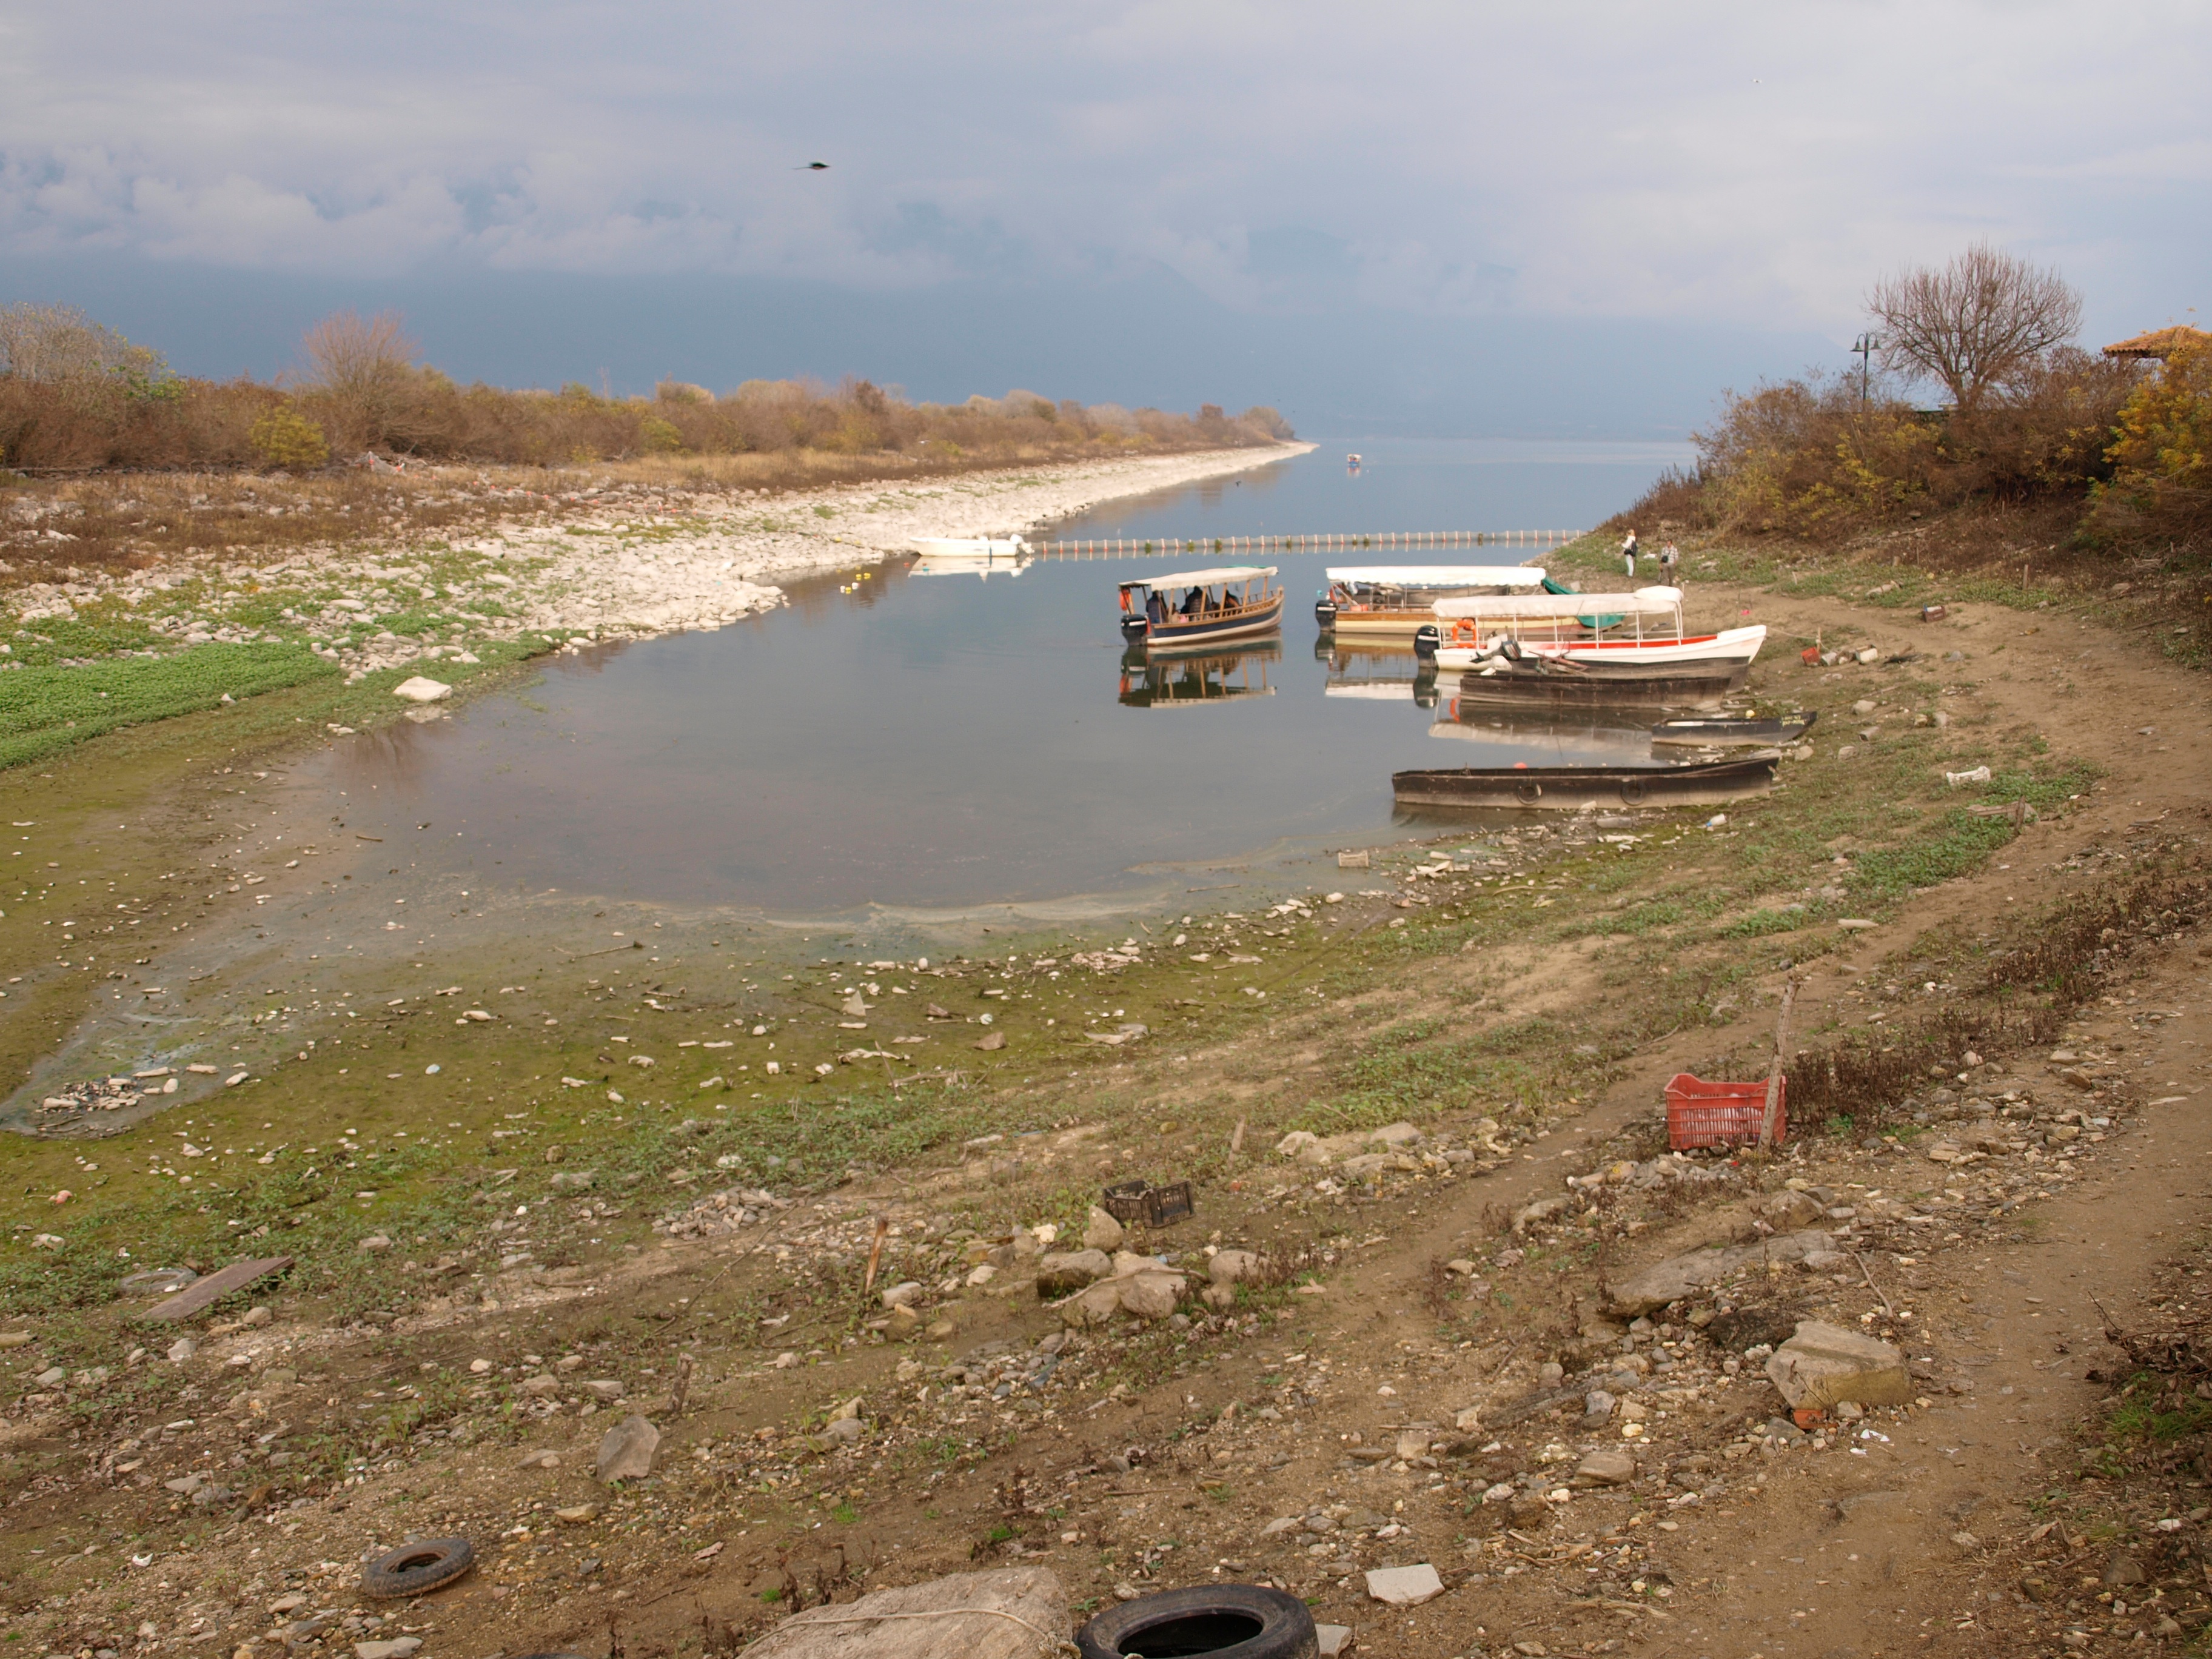
sea, coast, shore, lake, river, reservoir, terrain, waterway, body of water, loch, rural area, geological phenomenon